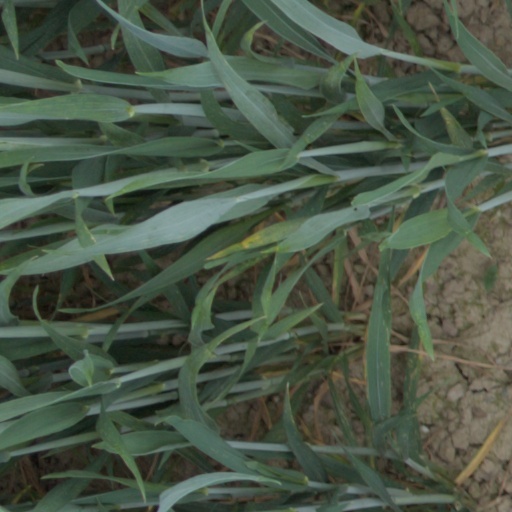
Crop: wheat